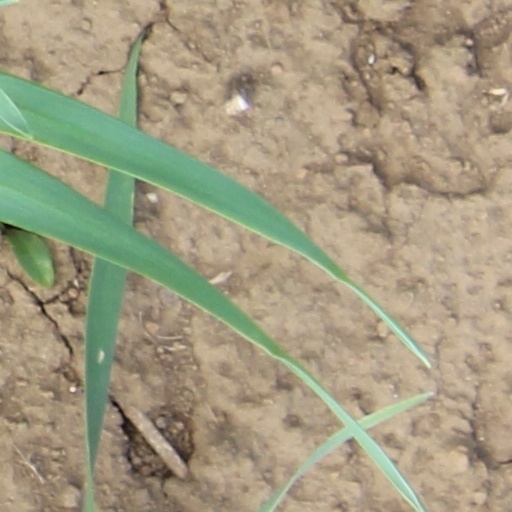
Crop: wheat